Paldai

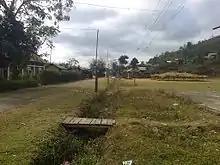
Lower zone

Paldai is a village in the Manipur state of India. One of the oldest villages along the western region of Kana river, it is located in the Chakpikarong Sub-Division of the Chandel District. Originally, the geographical boundaries were once at the mouth of Kana river in the north and "Suonnoupa Muol" in the south, and the hill ranges extending between these two in the west.